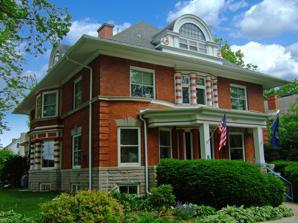
Building: Adolph H. Kayser House
Country: United States of America
Year built: 1902
Historic house in Wisconsin, United States United States historic place Adolph H. Kayser House U.S. National Register of Historic Places Adolph H. Kayser House Location 802 E. Gorham St., Madison, Wisconsin Coordinates 43°05′03″N 89°22′44″W / 43.08417°N 89.37889°W / 43.08417; -89.37889 ( Adolph H. Kayser House ) Area 0.4 acres (0.16 ha) Built 1902 ( 1902 ) Architect Claude and Starck Architectural style Prairie School NRHP reference No. 80000122 Added to NRHP November 28, 1980 The Adolph H. Kayser House is a Prairie Style house built in 1902 a half mile north of the capitol above Lake Mendota in Madison, Wisconsin . In 1980 it was added to the National Register of Historic Places . History Adolph H. Kayser was a German immigrant who ran a lumber company in Madison and would become mayor of Madison after this house was built. He was married to Hedwig. Louis W. Claude and Edward F. Starck started an architecture firm in Madison in 1896. Up into the 1890s almost all designs by American architects were in styles derived from European models (e.g. Greek Revival , Italianate , and Queen Anne ) but in the 1890s some American architects started looking for an American style independent of European precedents. The new ideas were called "progressive" and later "Prairie School." Claude had worked for Louis Sullivan in Chicago in the early 1890s, alongside Frank Lloyd Wright and George Elmslie at a time when George Maher was also working in Chicago. All were leaders of the Prairie School. Claude and Starck started out designing in traditional styles like Queen Anne, but gradually shifted to include Prairie style influences in their designs - particularly in the many public libraries they later designed. The Kayser house represents an early point in that transition. The Kayser house is 2.5 stories, with a footprint roughly rectangular and a hip roof flared above the eaves . Exterior walls are clad in orange-tan brick on a foundation of rock-faced limestone, with brick quoins at the corners. The front porch was originally square, but has been replaced with a polygonal porch supported by square columns. Beneath the porch, the front door is flanked by four Ionic columns , and beyond that, two shallow bays with the outer windows decorated with a flat stone lintel . Above the porch, a centered three-part window is separated by unusual columns, which point to the large arch-fronted dormers that rise from the roof. Other sides of the house have similar bays and dormers. Inside the front door, a central hall leads to shared rooms on the first floor. A dark oak arch leads to a stair to the second floor, with five bedrooms and a bathroom. Many of these elements are from Classical Revival style: the quoins and columns and the symmetry of the façade. But other elements are Prairie style. The broad eaves and the belt course between the stories emphasize the horizontal. The arched dormers look very much like something from a George Maher design, as do the odd columns above the porch. The Kaysers lived in the house for 21 years. Then in 1922 they built a new house in the then-popular Colonial Revival style a short distance away at 425 N. Livingston St. Their 1902 was listed on the National Register of Historic Places in 1980 and on the State Register of Historic Places in 1989, noting that "it represents a fine example of a large residence designed by an important regional architectural firm, Claude and Starck of Madison, Wisconsin, in the 'progressive' manner emerging in the Midwest as opposed to the traditional revival types of architecture." References